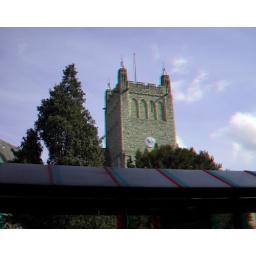
church tower the annunciation chislehurst high St in anglyphic 3D stereo red cyan glasses needed